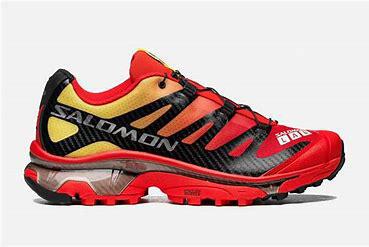
Brand: Salomon
Model: XT